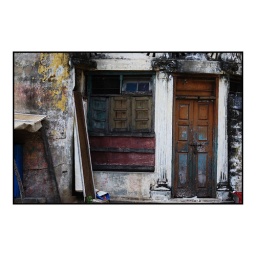
old wooden door in Chennai, India